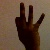
The image shows a hand gesture representing the number 9 in Indian Sign Language.